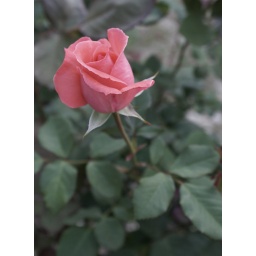
These roses are from the garden at my parent's house in Virginia.